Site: brandenburg
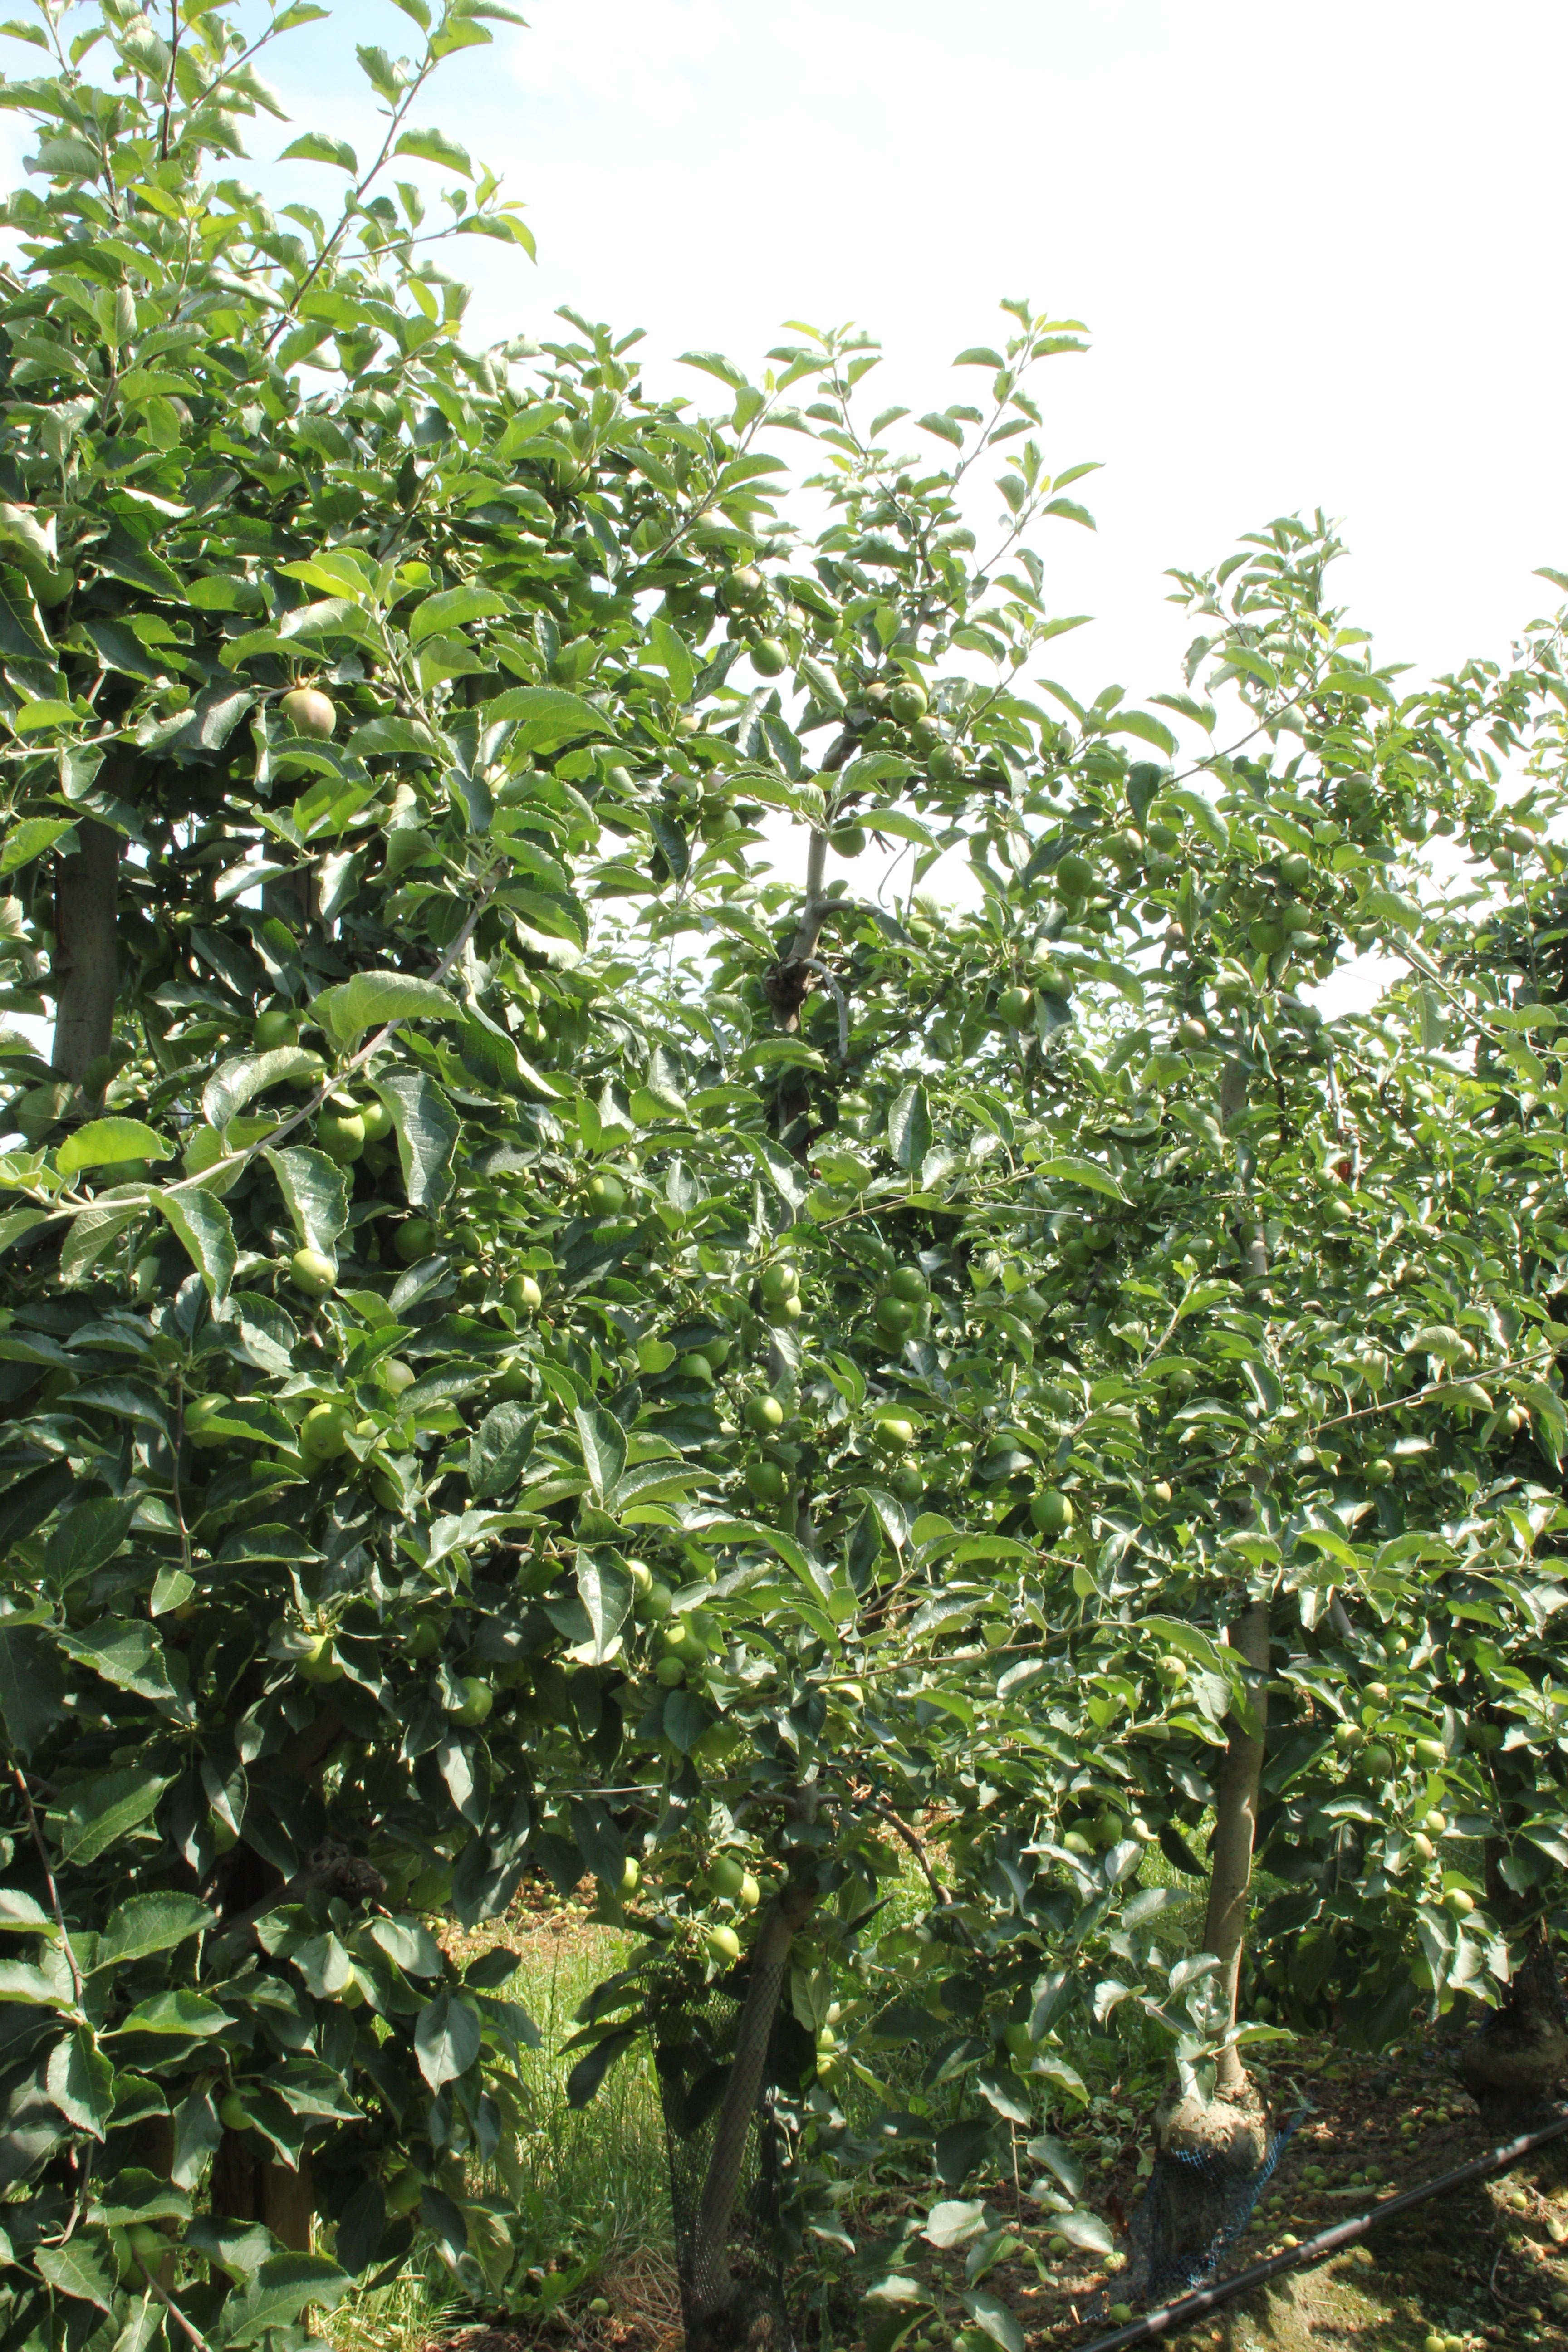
Growth stage (BBCH 74): Development of fruit